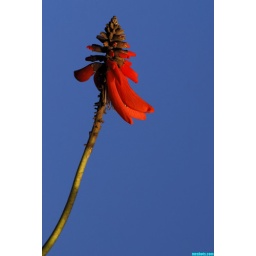
tall red flower in the sky